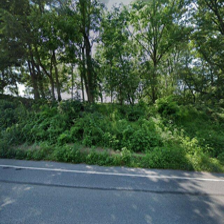
Label: streetView